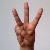
The image shows a hand gesture representing the letter 'W' in Indian Sign Language.